United States Court of Federal Claims

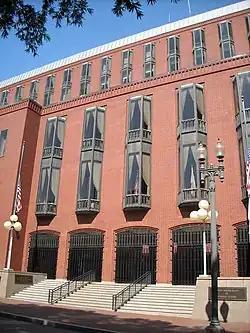
United States Court of Federal Claims on Madison Place in Washington, D.C.

The court traces its origins directly back to 1855, when Congress established the United States Court of Claims to provide for the determination of private claims against the United States government. The legislation was signed into law on February 24, 1855, by President Franklin Pierce. Throughout its 160-year history, although it has undergone notable changes in name, size, scope of jurisdiction, and procedures, its purpose has remained the same: in this court, the federal government stands as the defendant and may be sued by citizens seeking monetary redress. For this reason, the court has been referred to as the "keeper of the nation's conscience" and "the People's Court".